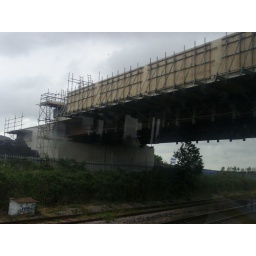
Road bridge under construction. Taken through a train window.